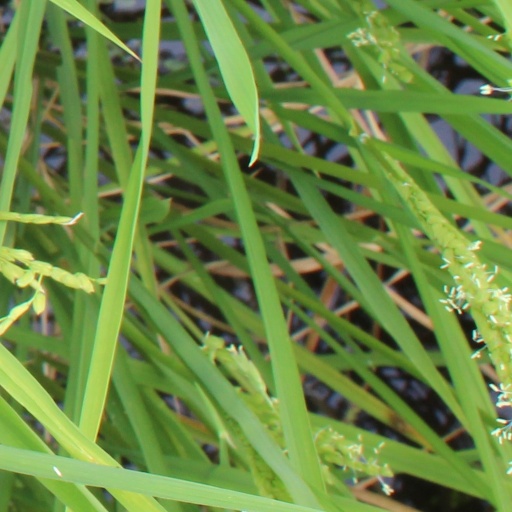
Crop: rice